Western Nghệ An

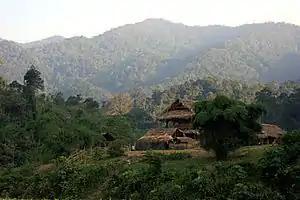
Pu Mat National Park

Western Nghe An is a UNESCO biosphere reserve. It is located in Nghệ An Province in the tropical and temperate zone of Vietnam, and on the border with Laos. It was designated as a biosphere reserve in 2007, and recognised by UNESCO in 2011. It is one of eight recognised biospheres in Vietnam.